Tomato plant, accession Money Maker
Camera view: vertical (180 deg); turntable rotation: 270 degrees
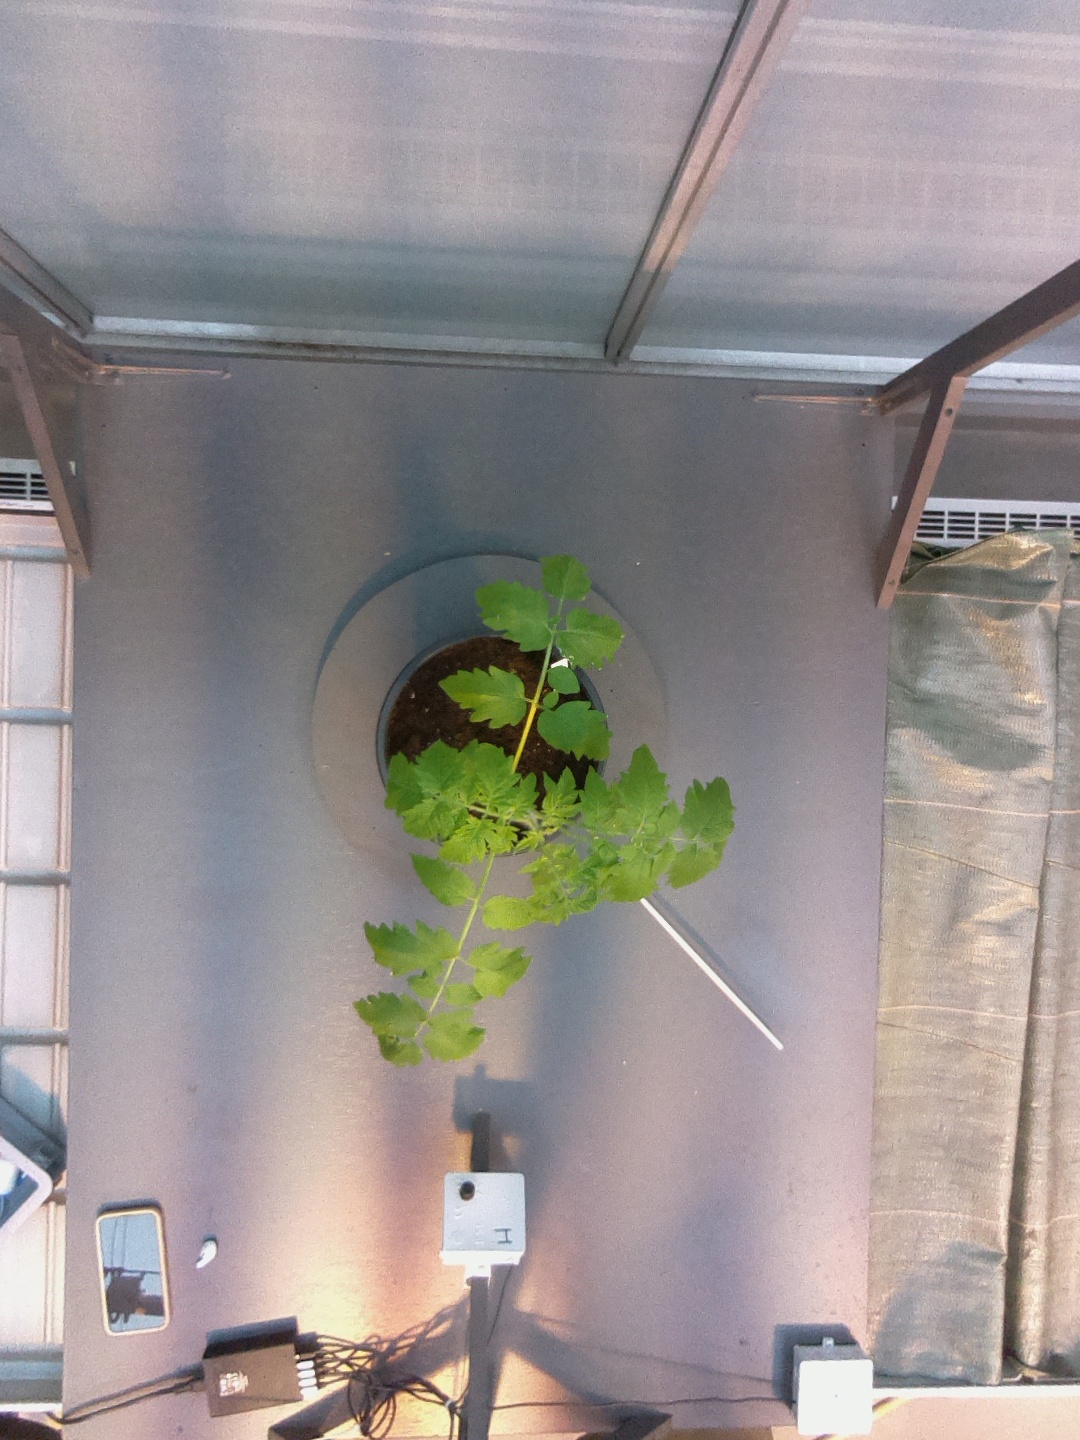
BBCH growth stage 13: 6 of true leaves visible